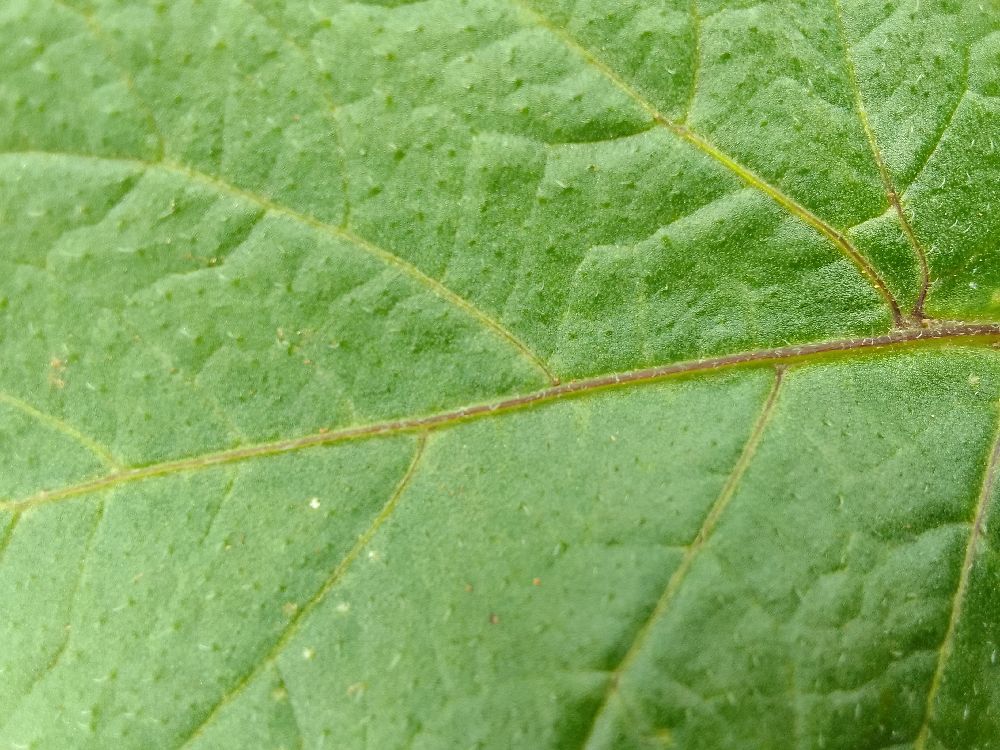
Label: Healthy